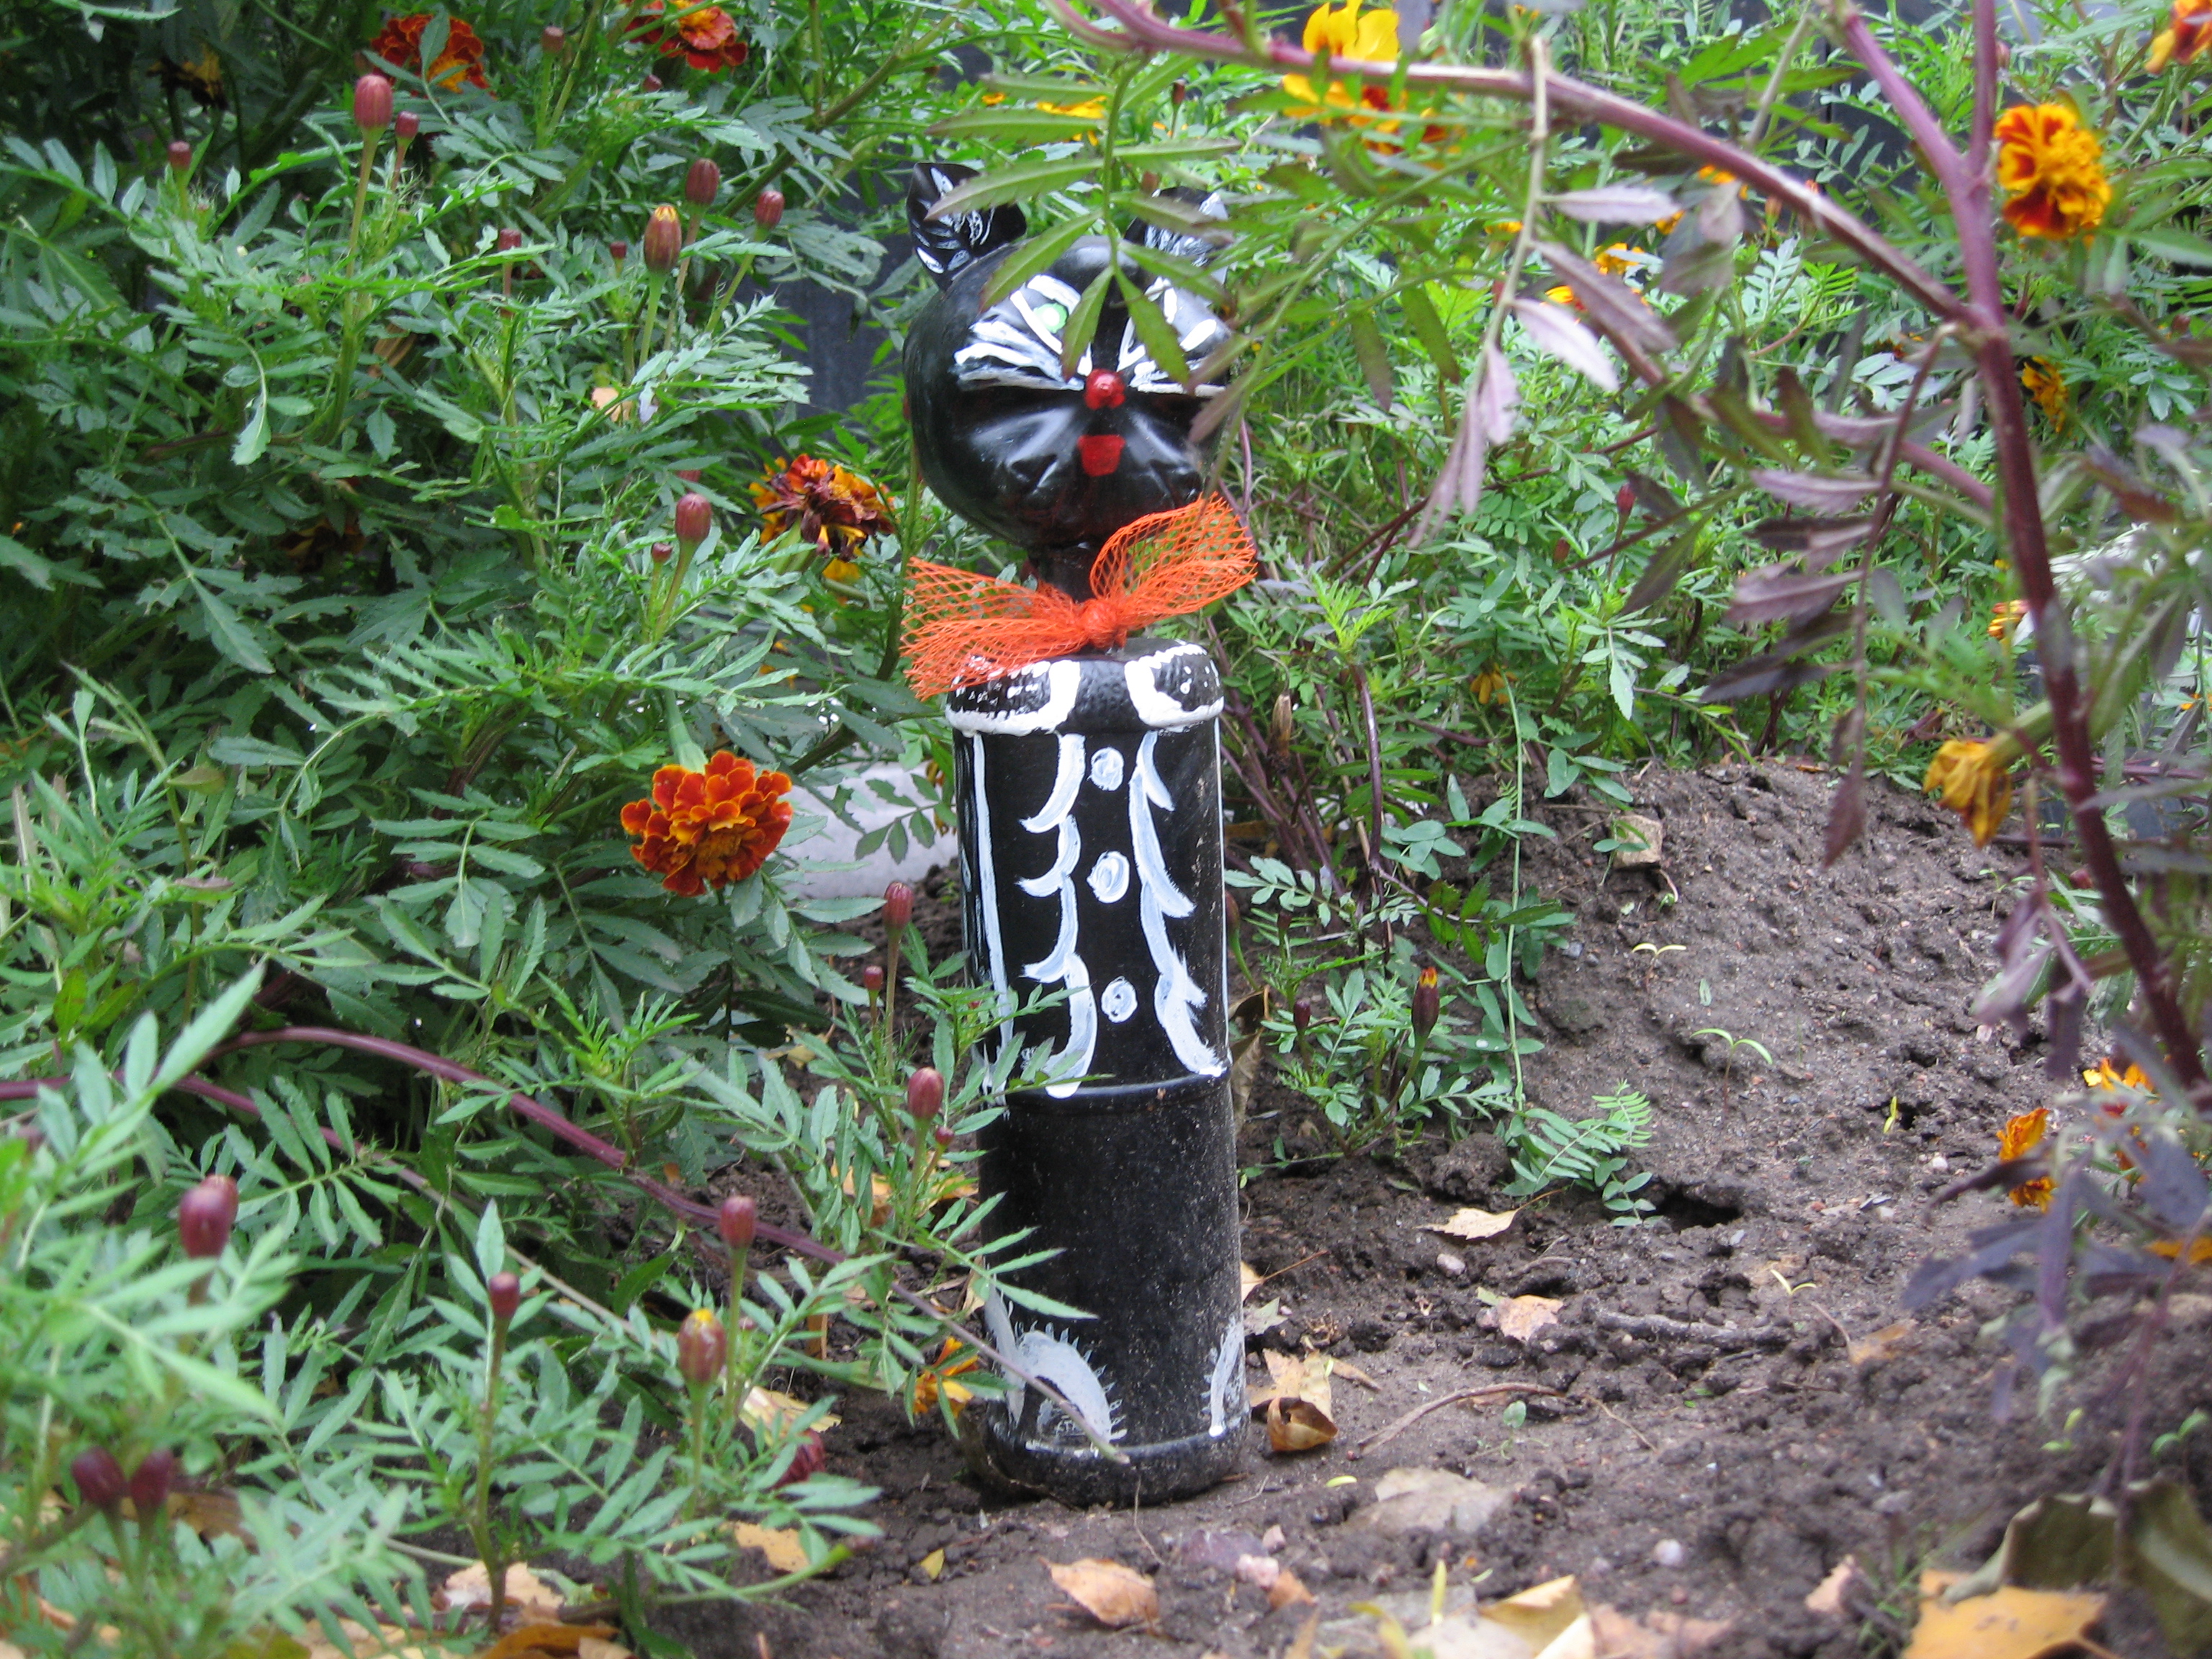
images, plant, flower, plant community, pollinator, arthropod, butterfly, grass, insect, biome, terrestrial plant, shrub, moths and butterflies, landscape, soil, flowering plant, trail, garden, jungle, carmine, wildflower, trunk, automotive tire, extreme sport, subshrub, conifer, lawn ornament, invertebrate, herb, toy, rock